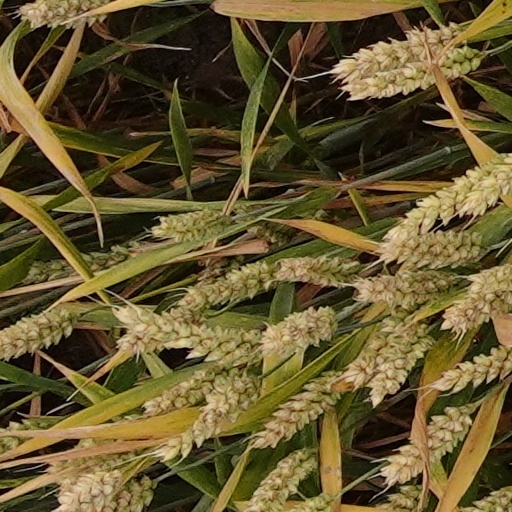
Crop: wheat